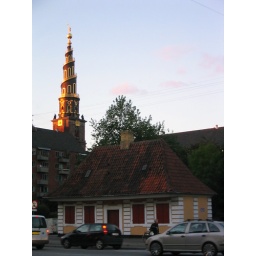
The tollbooth by non-existing Amagerport (Amager Gate) in the city walls line. And the spiral tower of Vor Frelsers Kirke